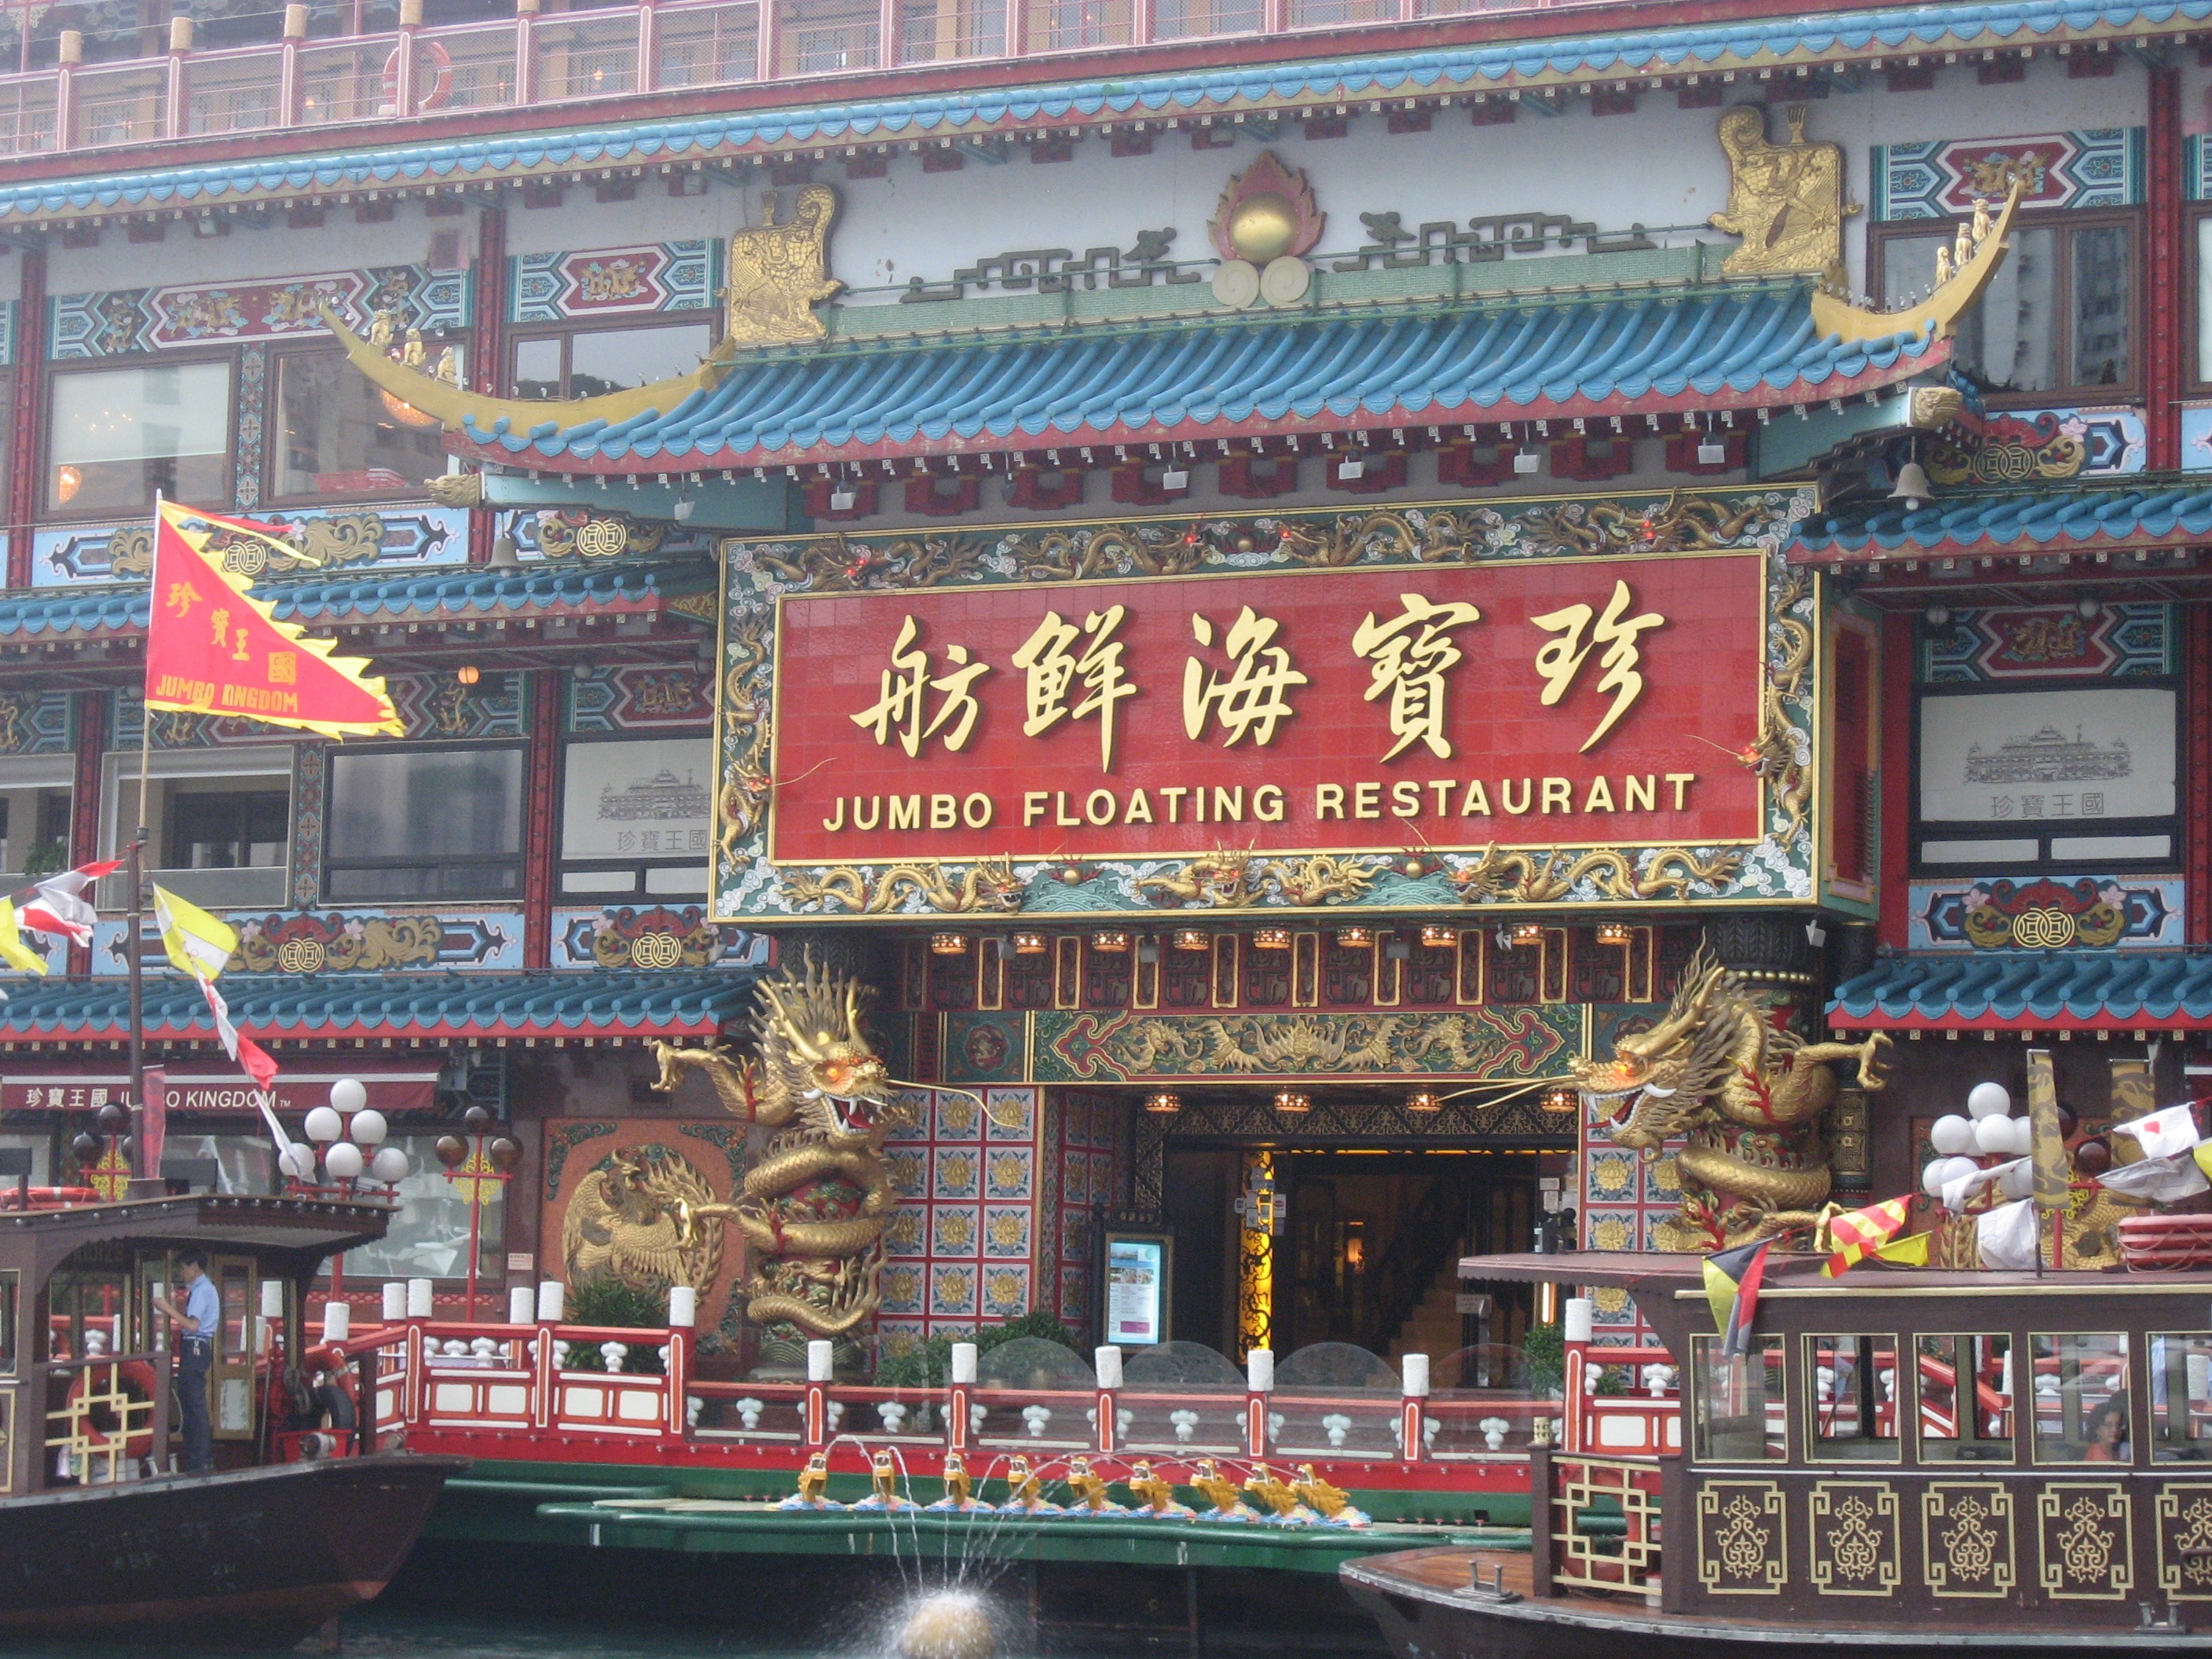
restaurant, food, floating, attraction, float, tourism, place of worship, hong kong, fun, temple, shrine, china, touristic, hindu temple, shinto shrine, floating restaurant